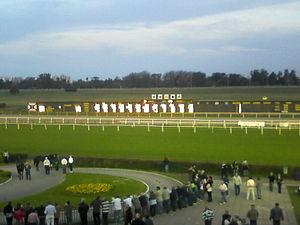
L'Hipódromo de San Isidro est un hippodrome situé à San Isidro en Argentine. Il appartient au Jockey Club. Il est inauguré le 8 décembre 1935. C'est un des plus grands hippodromes des Amériques.